2015 San Sebastián del Oeste ambush

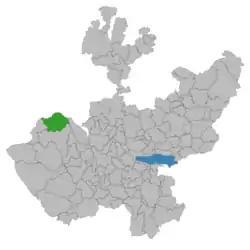
Location of San Sebastián del Oeste, Jalisco (in green), where the ambush took place

At around 2:50 p.m. on 6 April 2015, policemen from the Fuerza Única Jalisco, an elite unit of the Jalisco State Police, drove through a mountain road in Soyatán, a rural community in San Sebastián del Oeste, Jalisco. They were driving from Puerto Vallarta to Guadalajara, the state's capital. As they were crossing through the Mascota–Las Palmas highway, a road that was covered by mountains on both sides, they were ambushed by suspected members of the Jalisco New Generation Cartel (CJNG), a criminal group based in the Jalisco. The CJNG gunmen burned several vehicles along the highway to block the road and delay the arrival of potential government reinforcements. As the police units got to a curve, the CJNG gunmen opened fire at them with machine guns and grenade launchers from the side of the mountains. The attack worsened when the CJNG gunmen threw explosives along with jugs of gasoline from strategic locations.